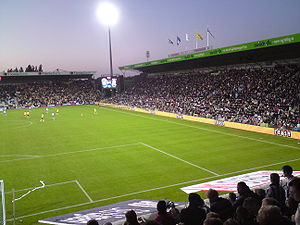
Odense Stadion
Den største langside (Thansen-tribunen)
Billede af den største langside (Switch.dk) på Odense Stadion.
Odense Stadion er indviet i 1941 og er hjemmebanestadion for fodboldklubben OB og har før fungeret som landskampsstadion og lever op til UEFA's krav.